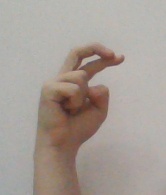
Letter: zay